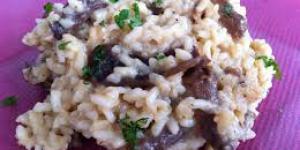
risoto con setas